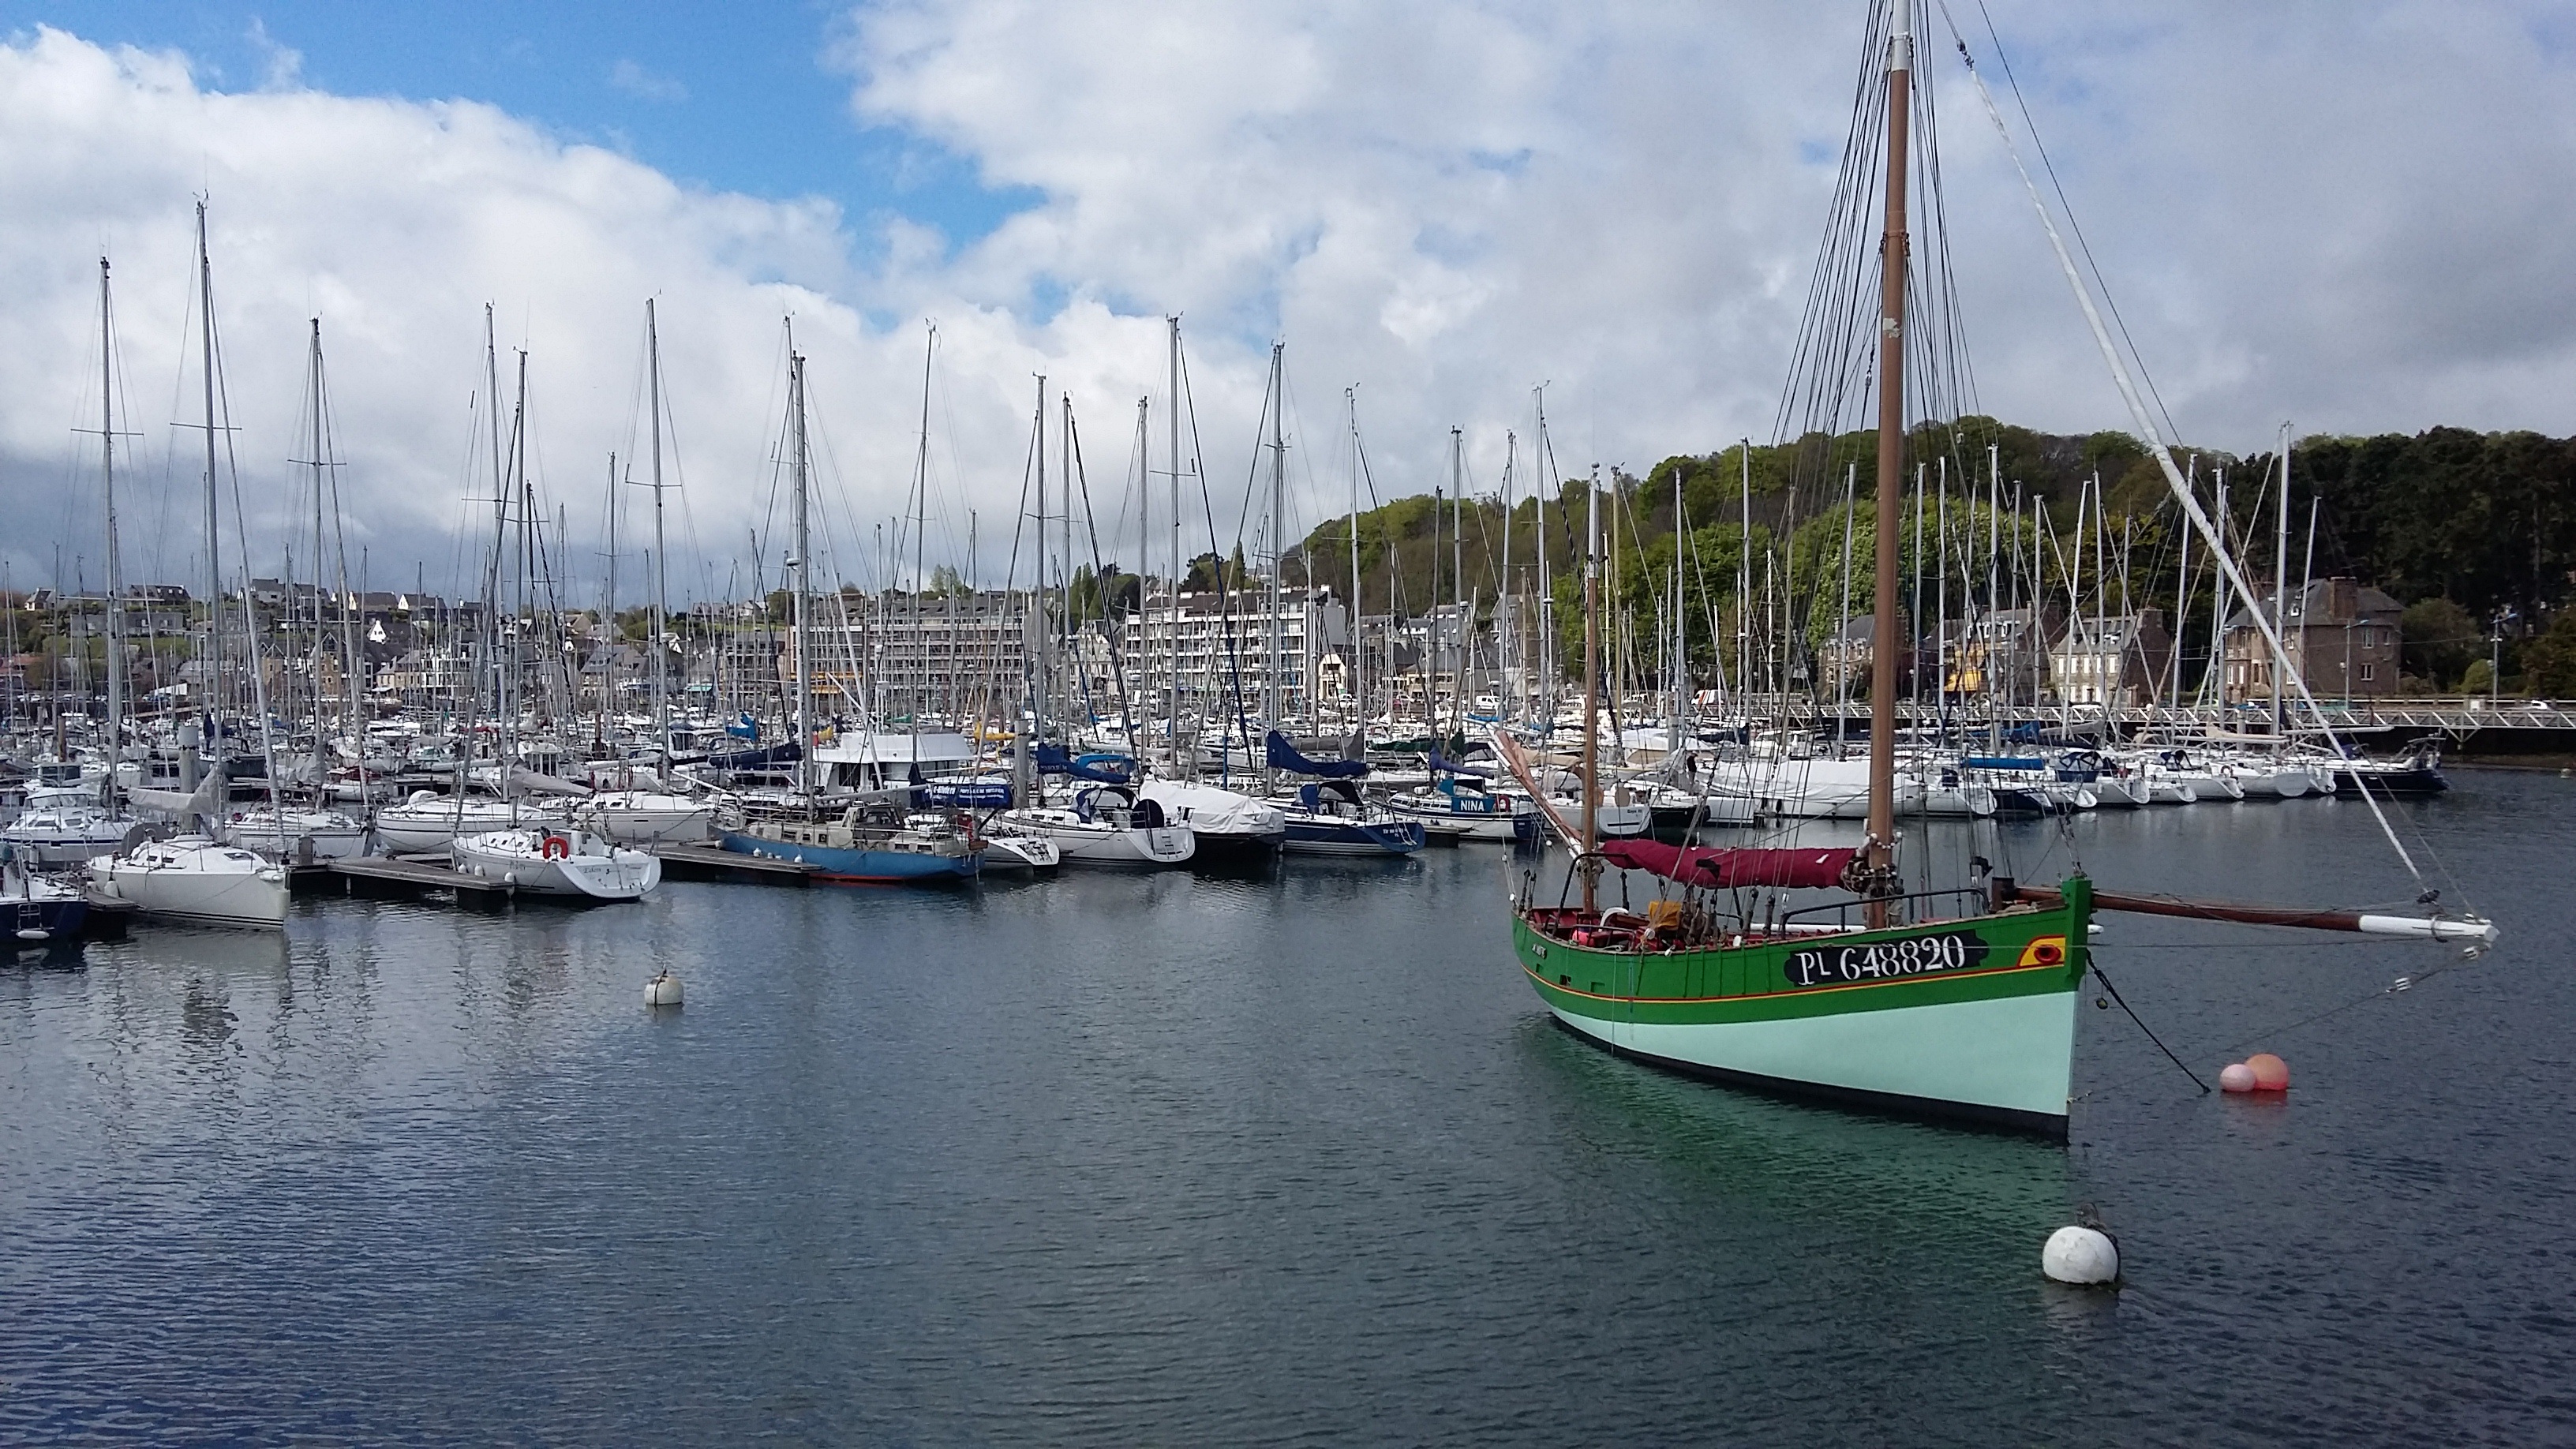
beach, sea, water, dock, boat, lake, france, vehicle, mast, sailing, bay, harbor, marina, sailboat, boats, sail, marine, watercraft, yachts, sailing ship, tall ship, perros guirec